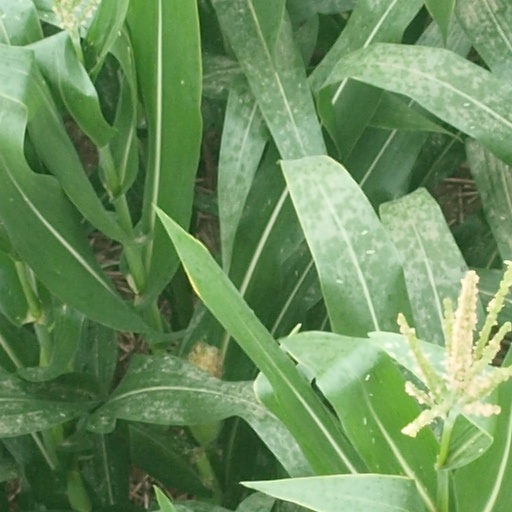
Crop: maize; corn